Siobhan Vivian

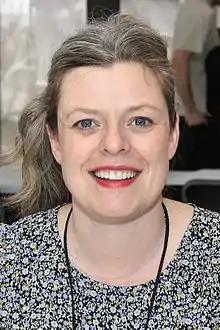
Vivian at the 2016 Texas Book Festival

Siobhan Vivian (born January 12, 1979) is a bestselling American novelist, editor, and screenwriter.